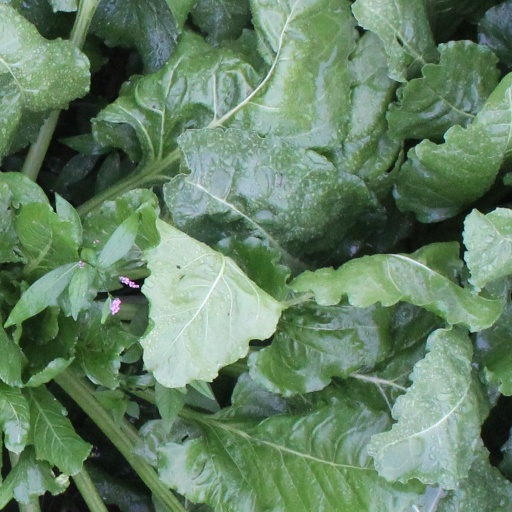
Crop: sugar beet